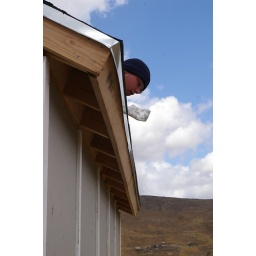
Site 14 outside Tecate Mexico building a house by the TKA students.